Pakhtakor FC

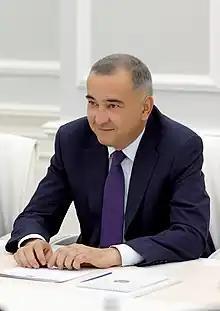
Jakhongir Artikkhodjayev is the current club president.

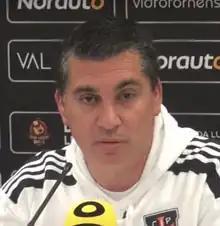
Pedro Moreira is the current coach.

Had international caps for their respective countries. Players whose name is listed in bold represented their countries while playing for Pakhtakor.